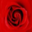
Label: rose